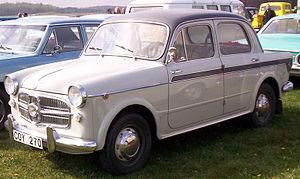
La Fiat 1200 Granluce était une voiture fabriquée par le constructeur italien Fiat de 1957 à 1960. Elle a été présentée au Salon de Turin en novembre 1957.